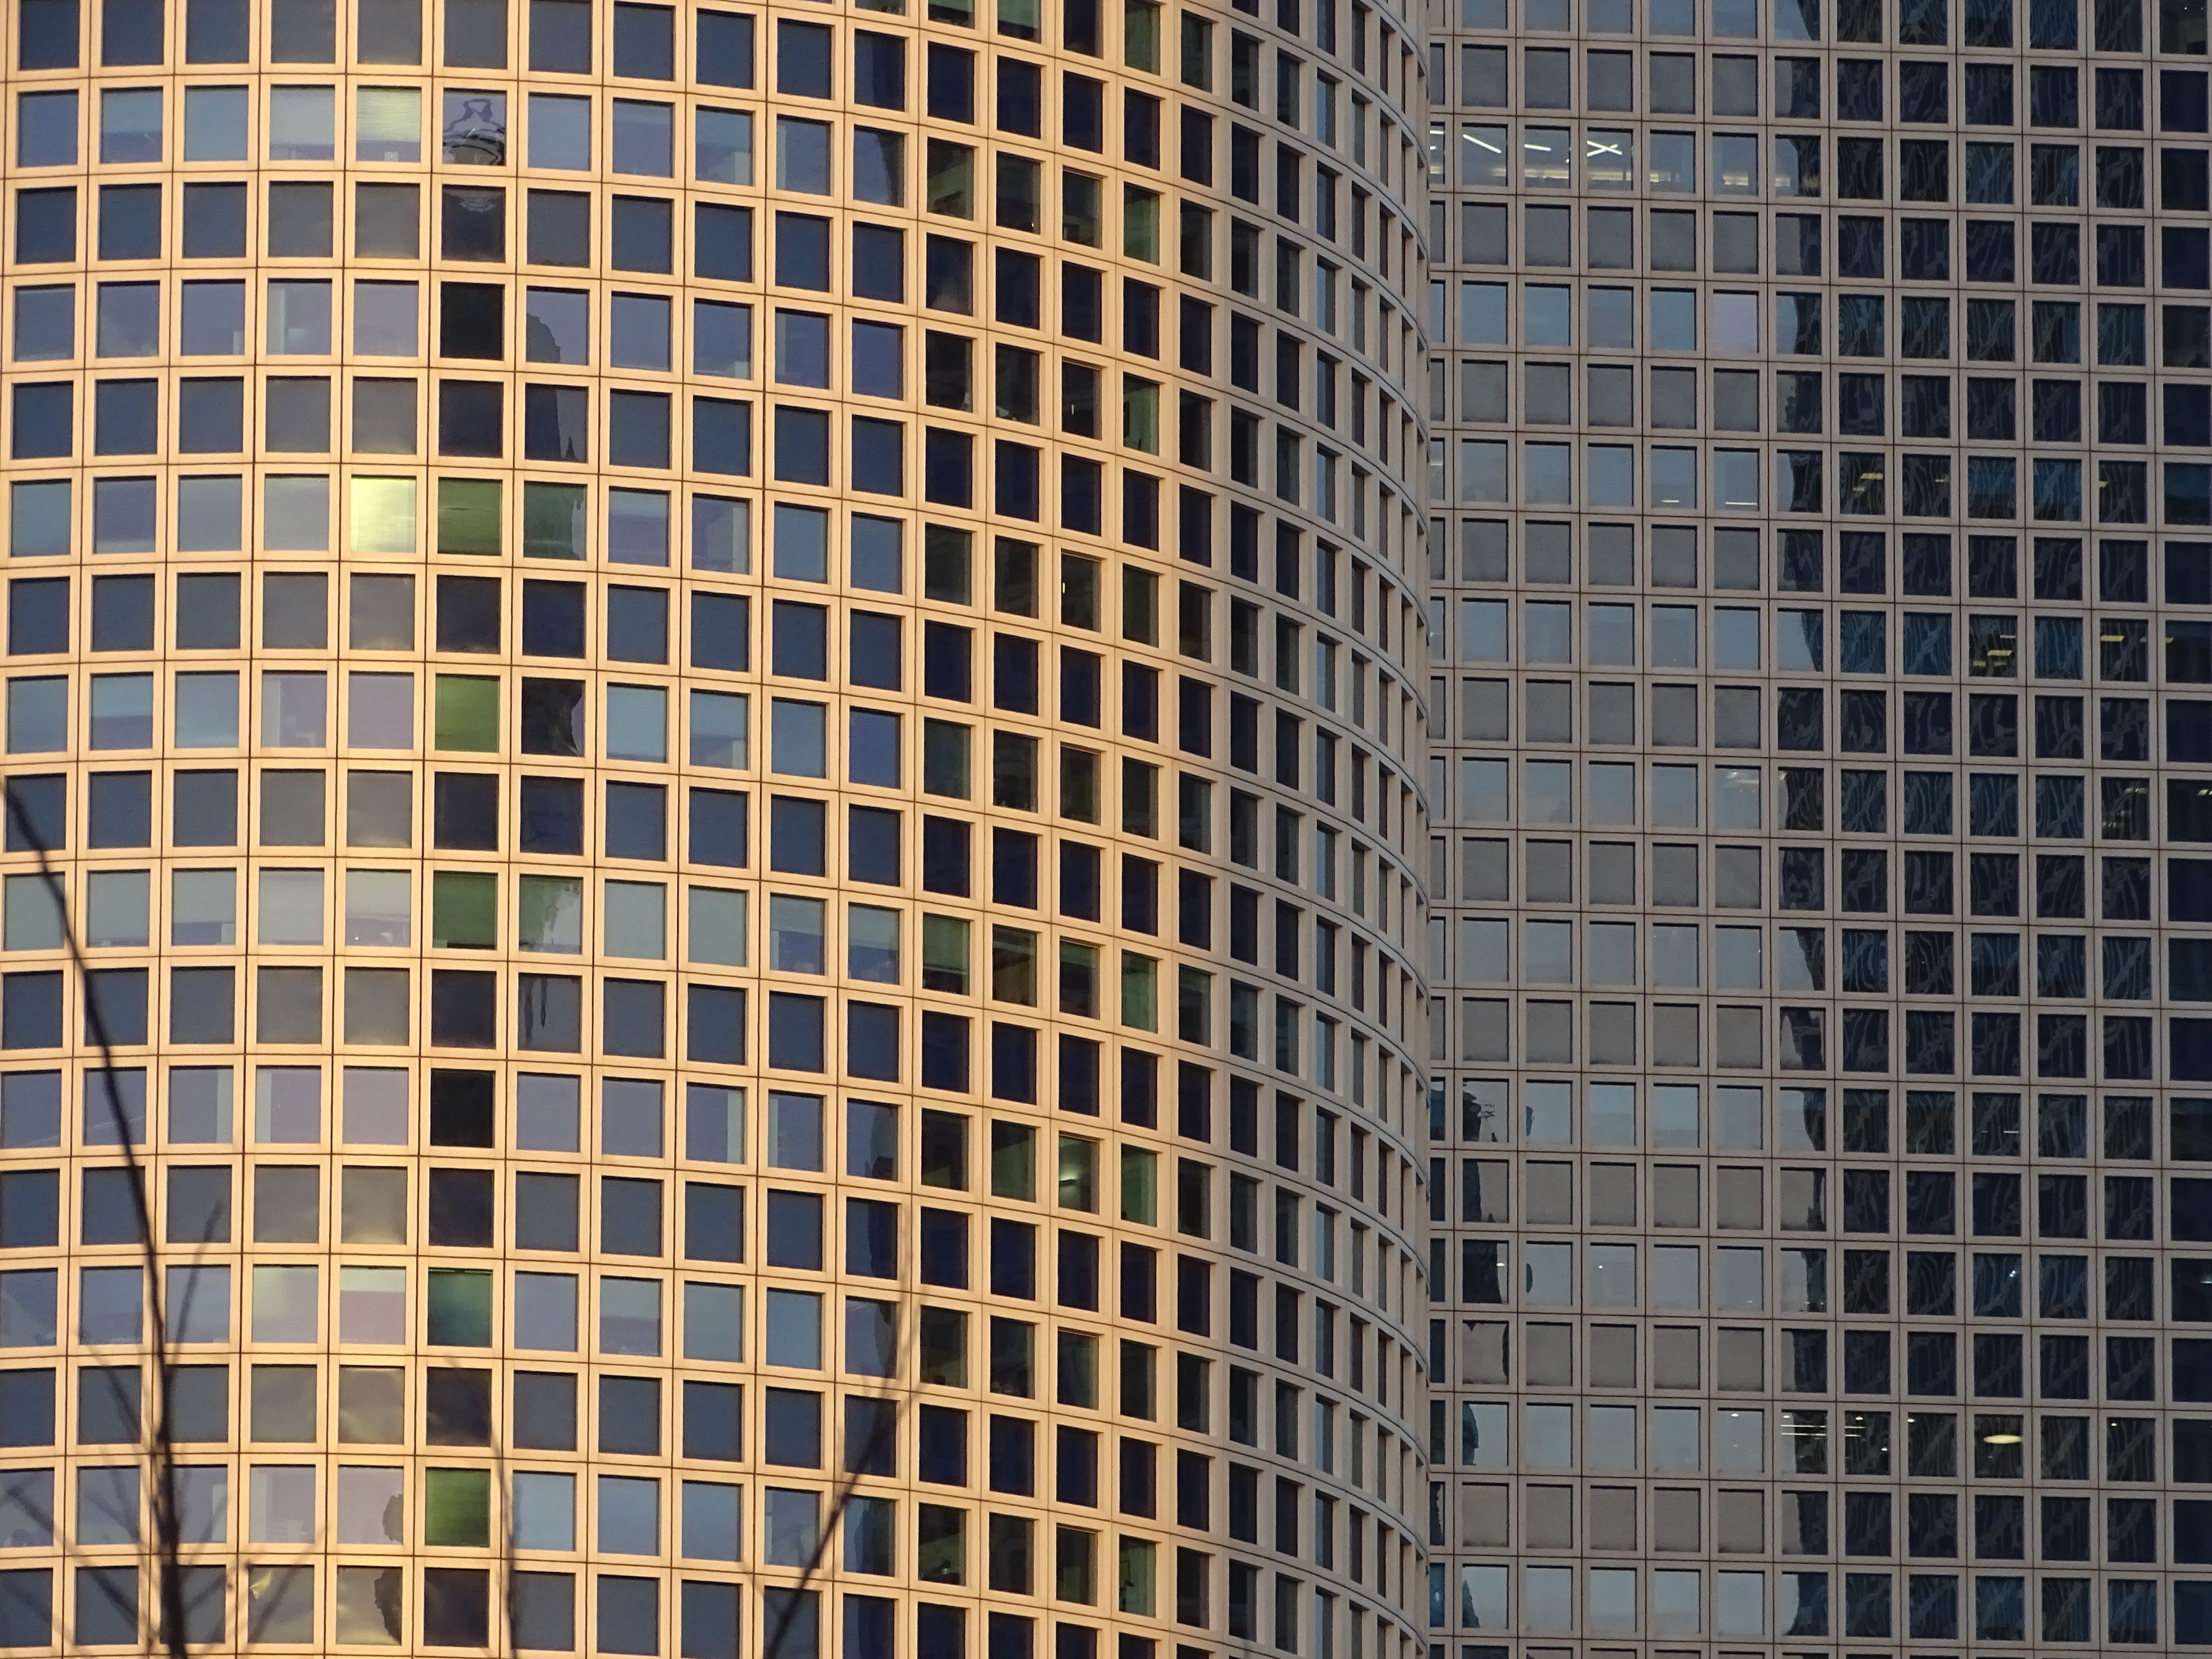
architecture, structure, window, building, city, skyscraper, urban, cityscape, downtown, line, geometric, tower, corporate, facade, exterior, modern, tower block, design, windows, symmetry, contemporary, shape, metropolis, urban area, window covering